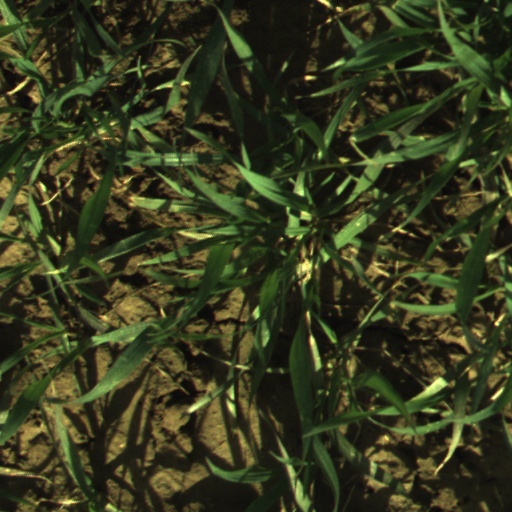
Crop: wheat